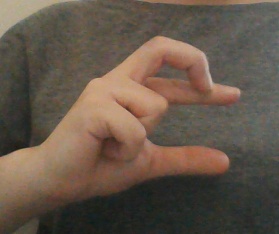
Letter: thal